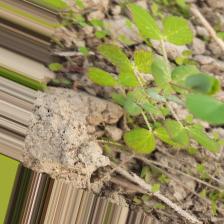
Label: Lentil Rust